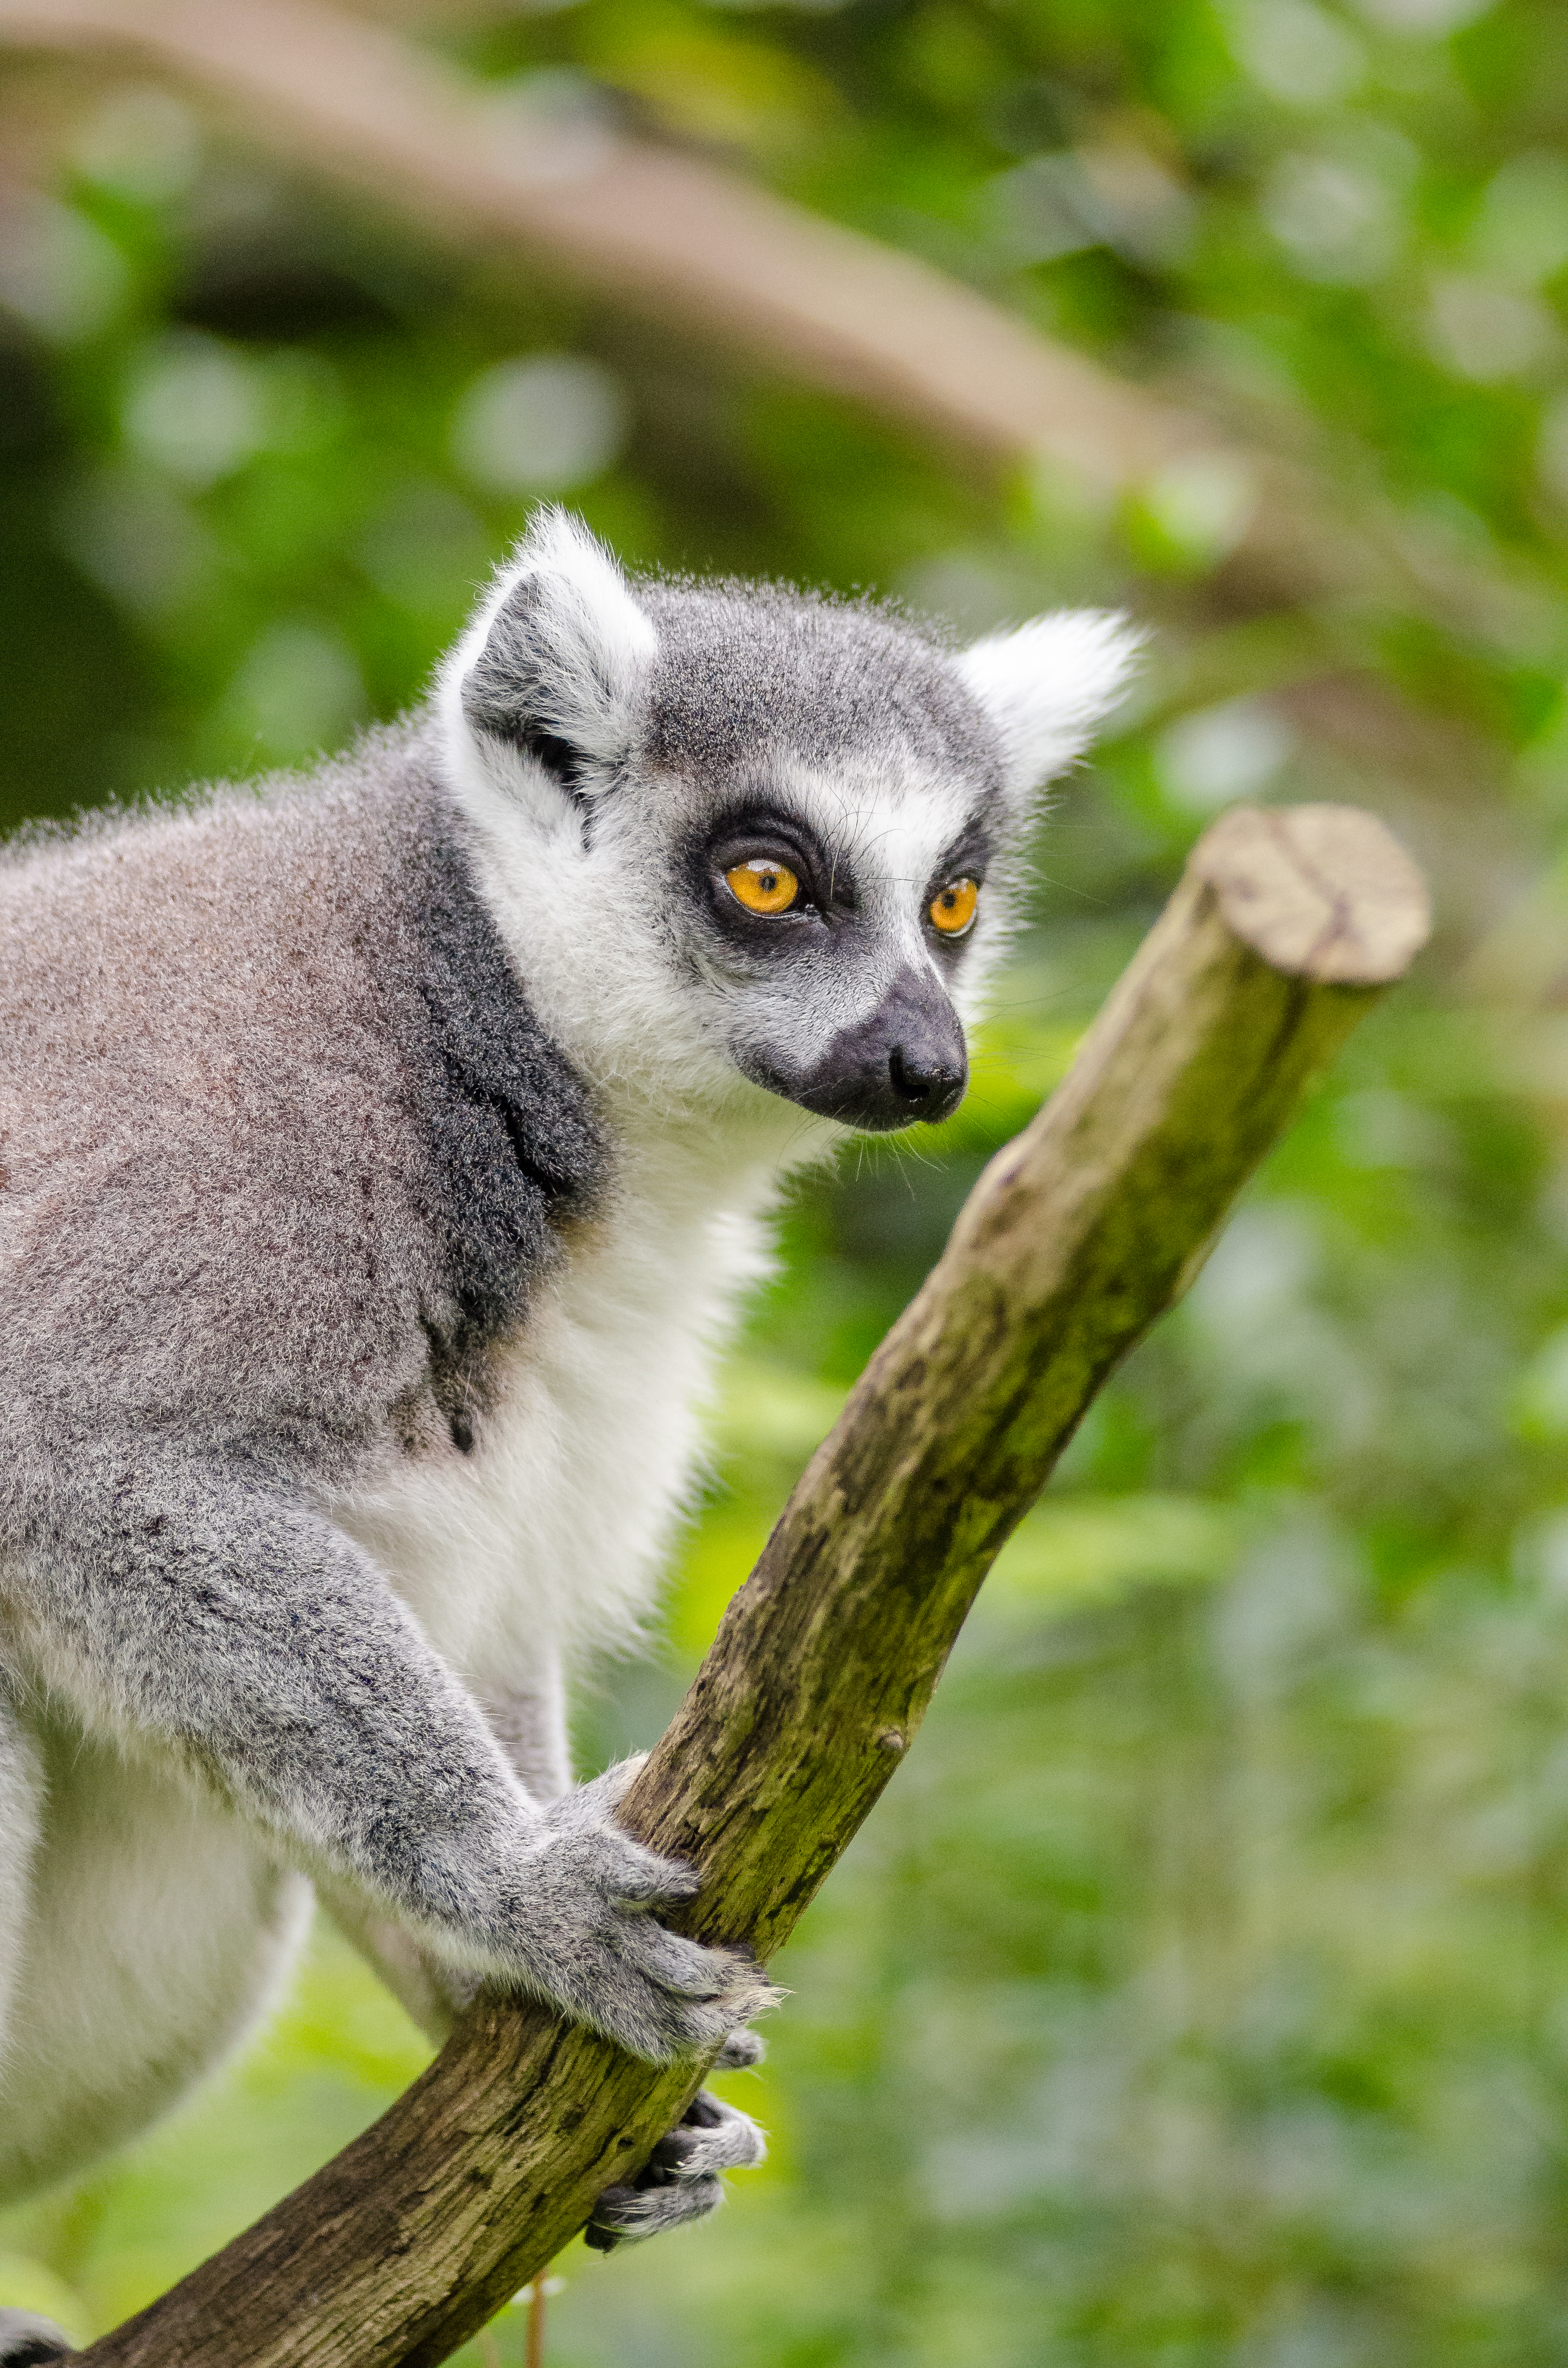
tree, nature, bokeh, ring, feet, animal, cute, wildlife, zoo, fur, mammal, nikon, fauna, primate, world, squirrel monkey, eyes, festival, hands, animals, madagascar, vertebrate, tier, ss, fell, augen, grn, baum, adorable, lemur, d7000, niedlich, tailed, catta, katta, tierpart, hnde, fse, madagaskar, macaque, old world monkey, new world monkey